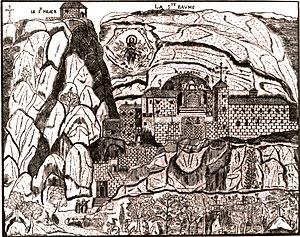
abbaye royale et massif de la Sainte Baume
Le Repos pendant la fuite en Égypte est considéré comme une œuvre majeure et d'une grande maîtrise de Joachim Patinier. Elle suscite néanmoins des interrogations sur la participation éventuelle d'autres peintres lors de son exécution. La nature morte du premier plan, la Madone et sa gestuelle particulière, et le paysage du second plan avec ses couleurs inhabituelles dans l'œuvre du maître, semblent révéler diverses influences et, probablement, une réalisation collective.
Les possessions d'Aix-en-Provence sont une affaire d'hystérie collective qui se déroula en Provence au début du XVIIᵉ siècle où elles furent qualifiées de séduction diabolique. Les acteurs en sont Louis Gaufridi, moine bénédictin de Saint-Victor de Marseille et curé des Accoules, ainsi que des religieuses ursulines d'Aix-en-Provence, dont les sœurs Madeleine de Demandolx de la Palud et Louise Capeau qui se déclarèrent ensorcelées par sa faute. En dépit de puissants soutiens, dont celui des archevêques d'Avignon et d'Aix-en-Provence, le prêtre fut décrété coupable, après avoir été convaincu de sorcellerie et de magie. Il fut brûlé vif sur la place de Prêcheurs, à Aix, le 30 avril 1611.